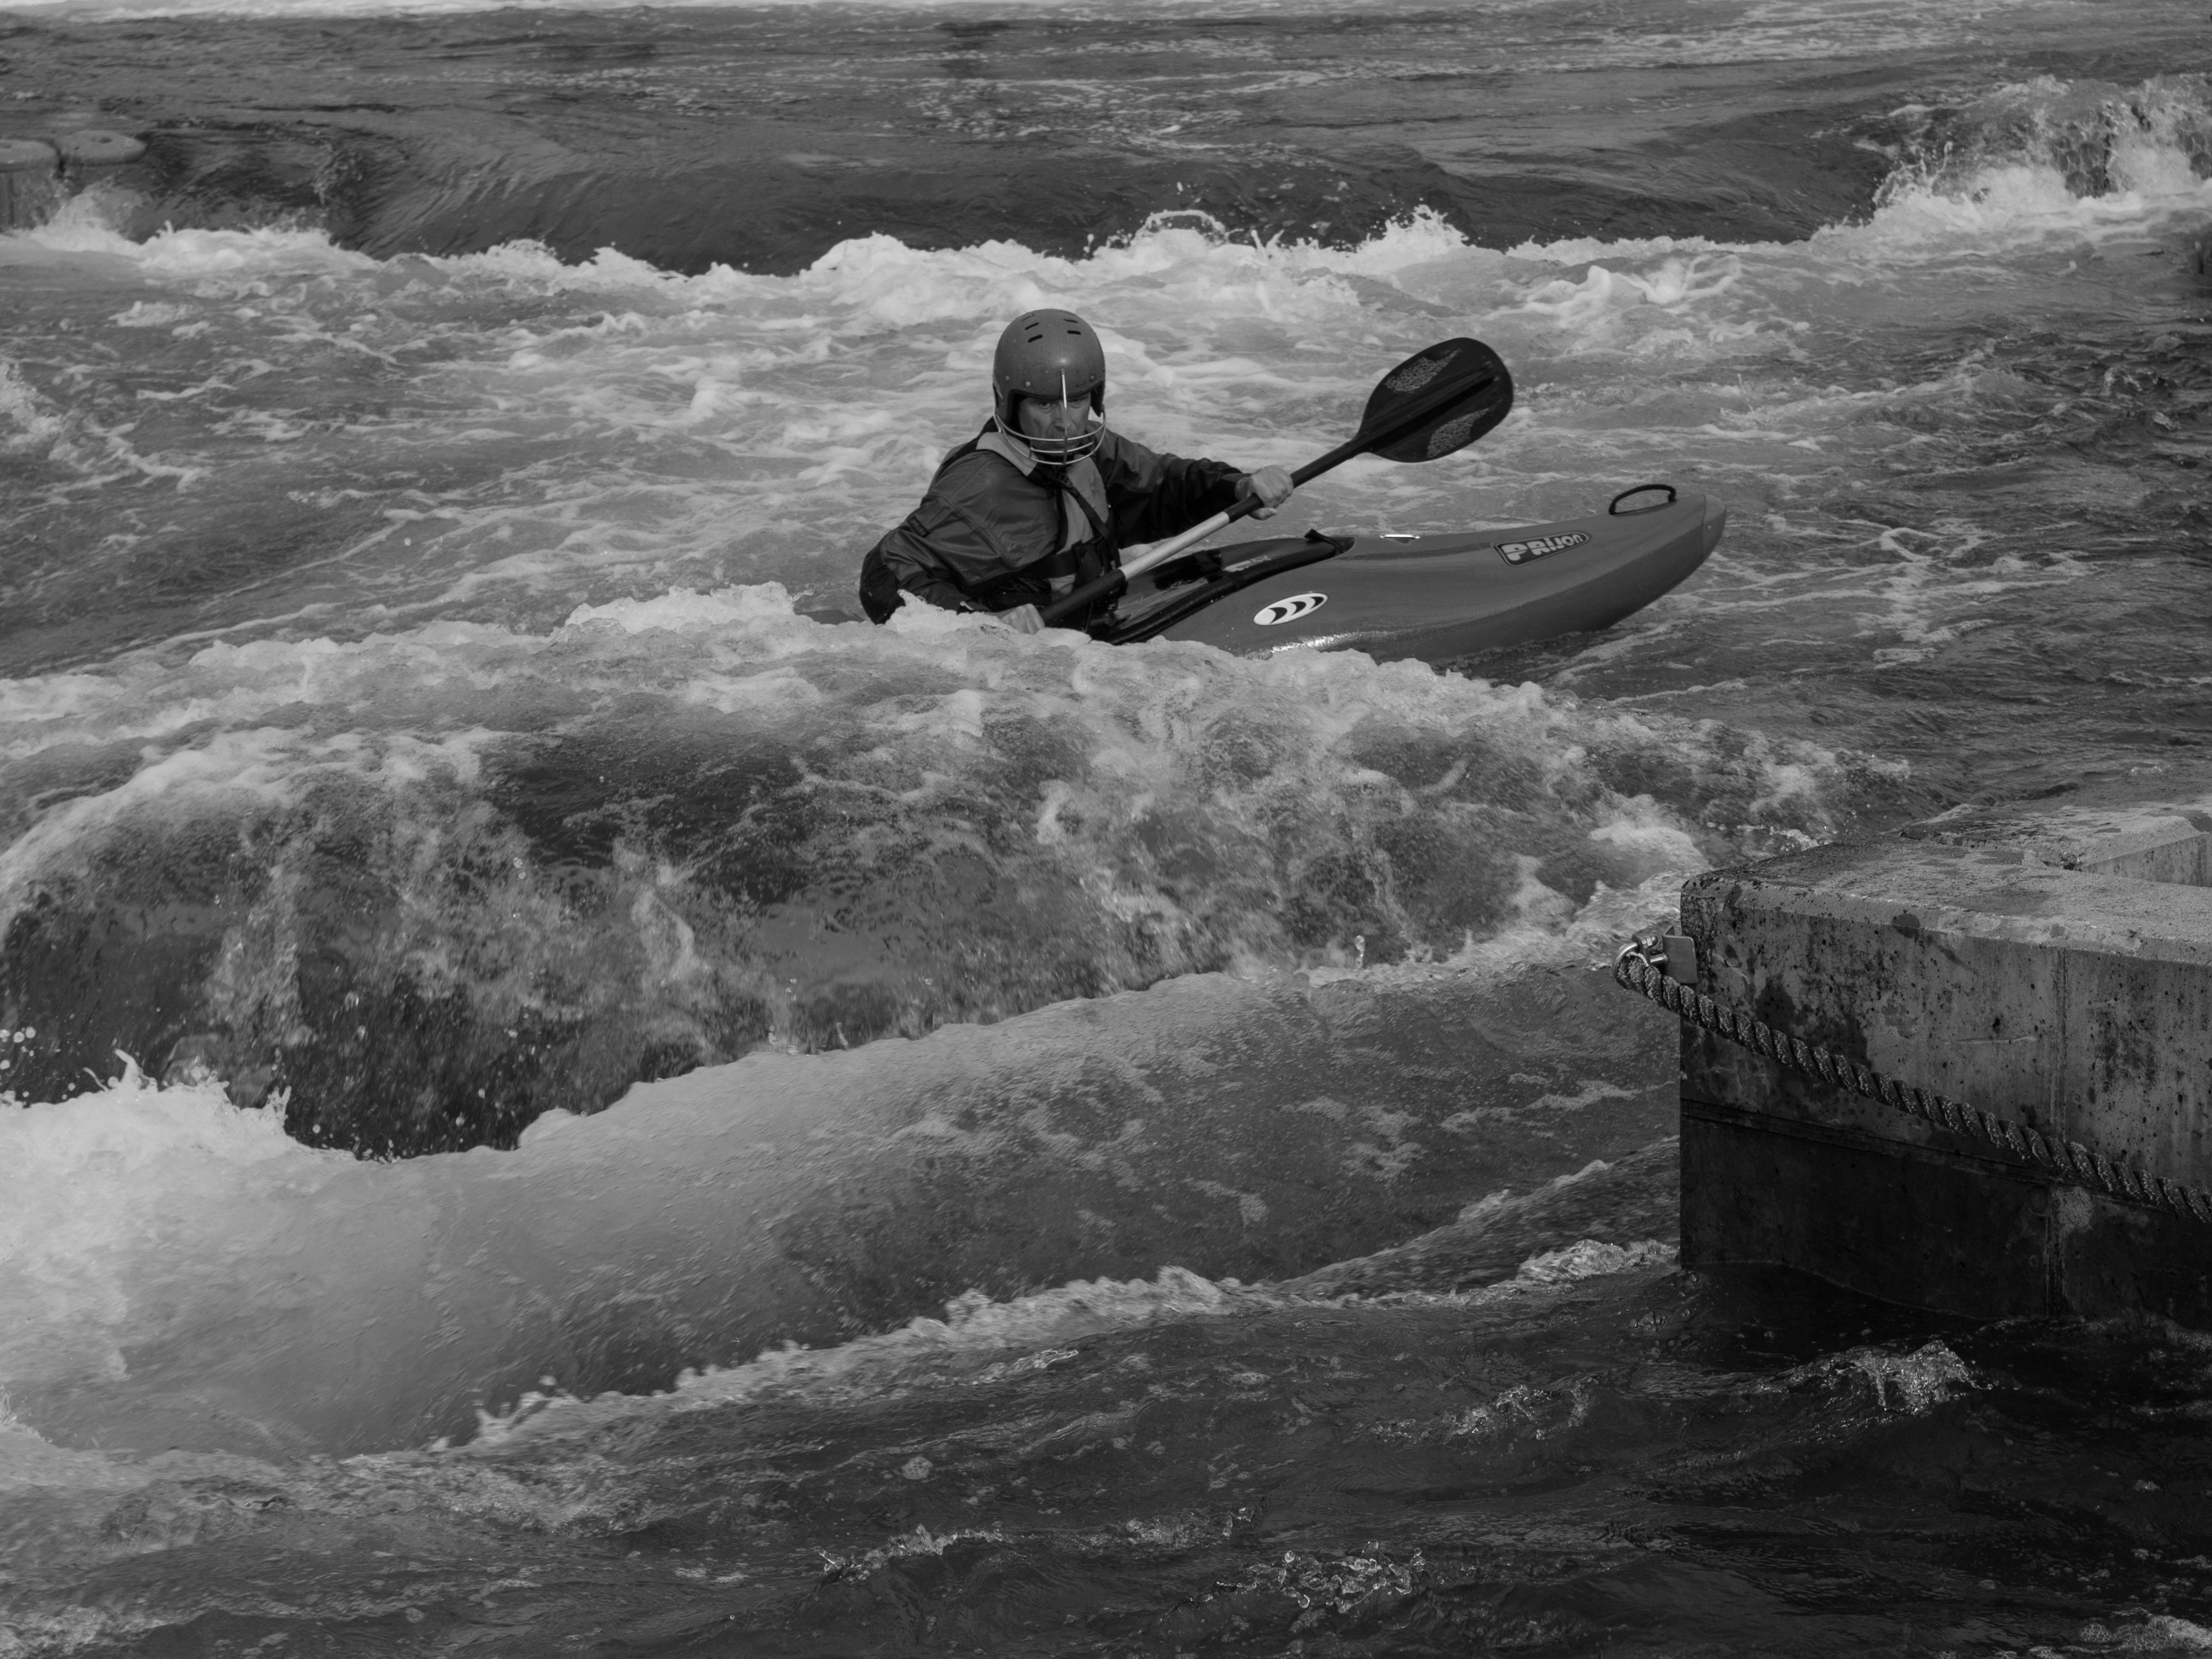
man, sea, coast, water, black and white, sport, boat, wave, boot, surfing, flow, paddle, vehicle, action, rapid, freedom, monochrome, extreme sport, tourism, kayak, fun, boating, kayaking, watercraft, concentration, water sports, water sport, rafting, monochrome photography, wind wave, go boating